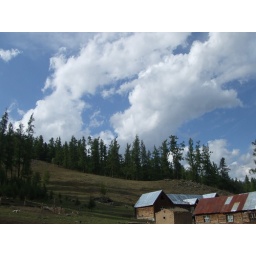
the woodhouse under the blue sky